Hebrew punctuation

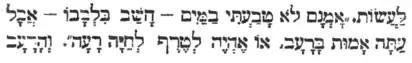
Old style Hebrew quotation marks, from a 1923 translation of Robinson Crusoe

With most printed Hebrew texts from the early 1970s and before, opening quotation marks are low (as in German), and closing ones are high, often going above the letters themselves (as opposed to the gershayim, which is level with the top of letters). An example of this system is .